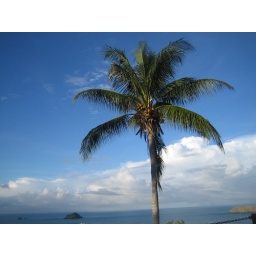
A palm tree against a beautiful blue sky.